Complementarity (molecular biology)

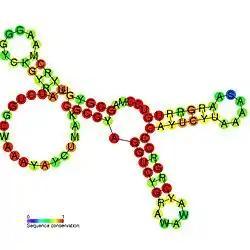
A sequence of RNA showing hairpins (far right and far upper left), and internal loops (lower left structure)

Complementarity can be found between short nucleic acid stretches and a coding region or a transcribed gene, and results in base pairing. These short nucleic acid sequences are commonly found in nature and have regulatory functions such as gene silencing.